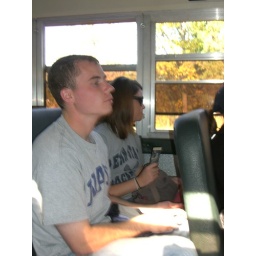
John reflects on the last time he rode in the big yellow bus